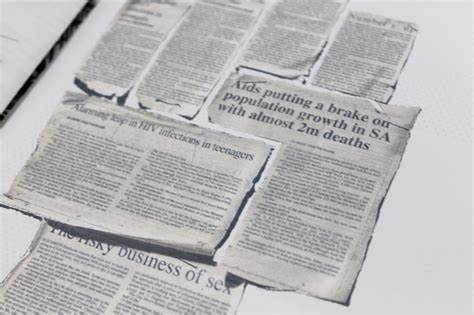
Waste category: paper